Together (Hungary)

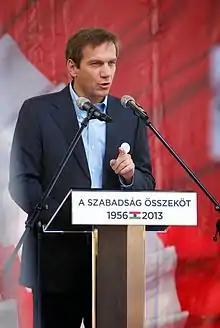
Ex-prime minister Gordon Bajnai, who announced the establishment of the Together alliance on 23 October 2012

In his speech, Bajnai repeatedly used a variant of the term ("We may fail on our own, but together, we shall prove victorious!"), when he proclaimed his support for such a "cooperation between hopeful left-wingers, disappointed rightwingers, politically abandoned free-thinkers and committed Greens" that his organization along with two other civilian body named Together 2014 as a reference to the date of the next general elections in Hungary. In December 2012, Bajnai announced that he intends to be a parliamentarian candidate in the 2014 general election.